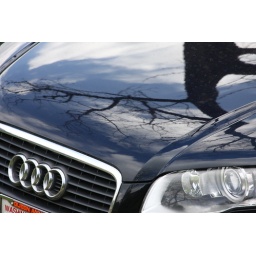
reflections of a tree in the shiny paint of an Audi A4 Sedan